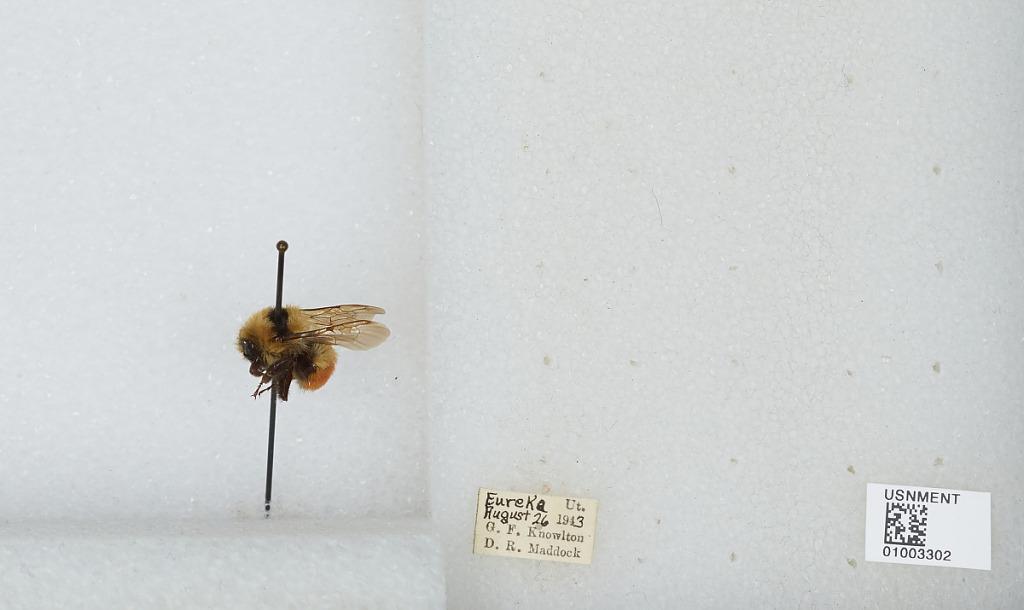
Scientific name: Bombus (Pyrobombus) huntii Greene
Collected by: G. Knowlton & D. Maddock
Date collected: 1913-8-26
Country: United States
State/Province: Utah
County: Juab
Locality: Eureka
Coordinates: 39.955, -112.116